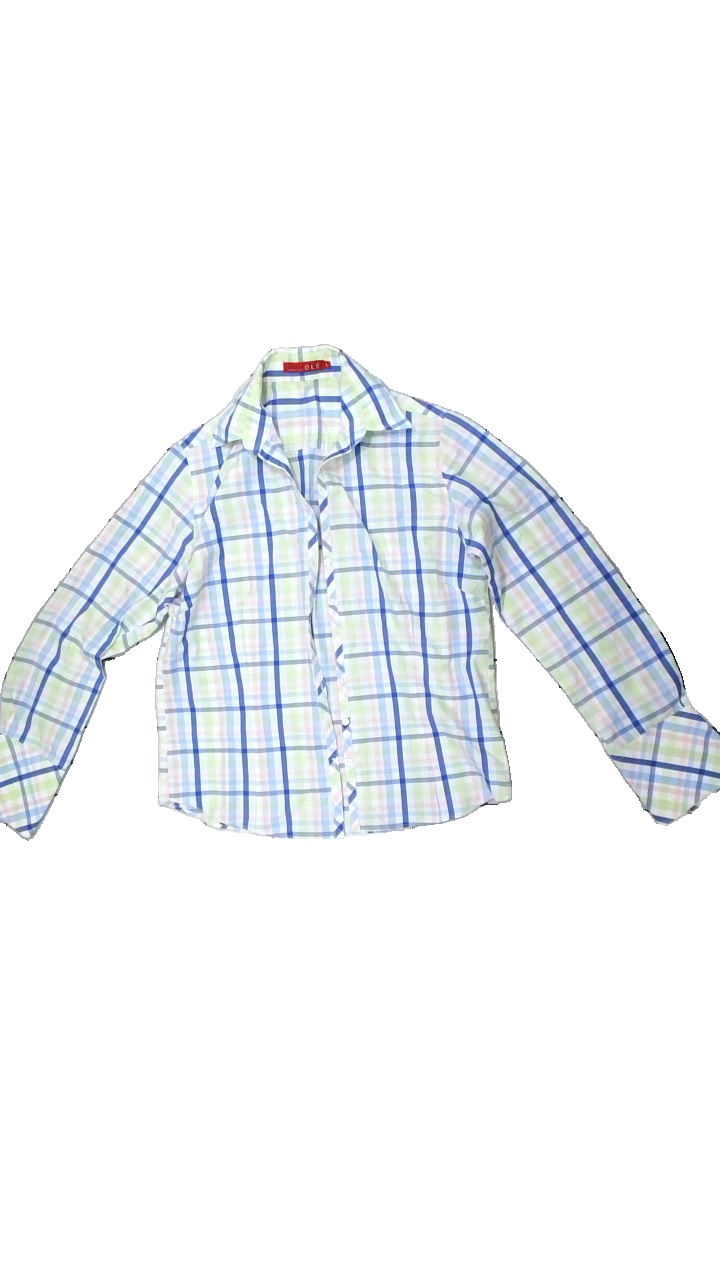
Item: Shirt (Ladies)
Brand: Ole
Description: Checkered shirt
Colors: Blue, Green, Pink, Multicolor
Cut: Tight
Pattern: Checkered print
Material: unknown
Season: Spring
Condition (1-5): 3
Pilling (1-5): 5
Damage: Stain
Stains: Minor
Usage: Export
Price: <50